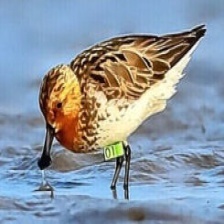
Species: SPOON BILED SANDPIPER
Scientific name: CALIDRIS PYGMAEA
ImageNet parent category: red-backed_sandpiper